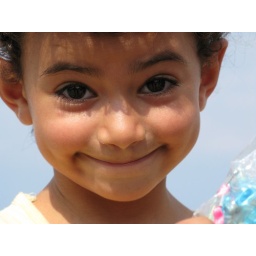
cute girl in Alexandria